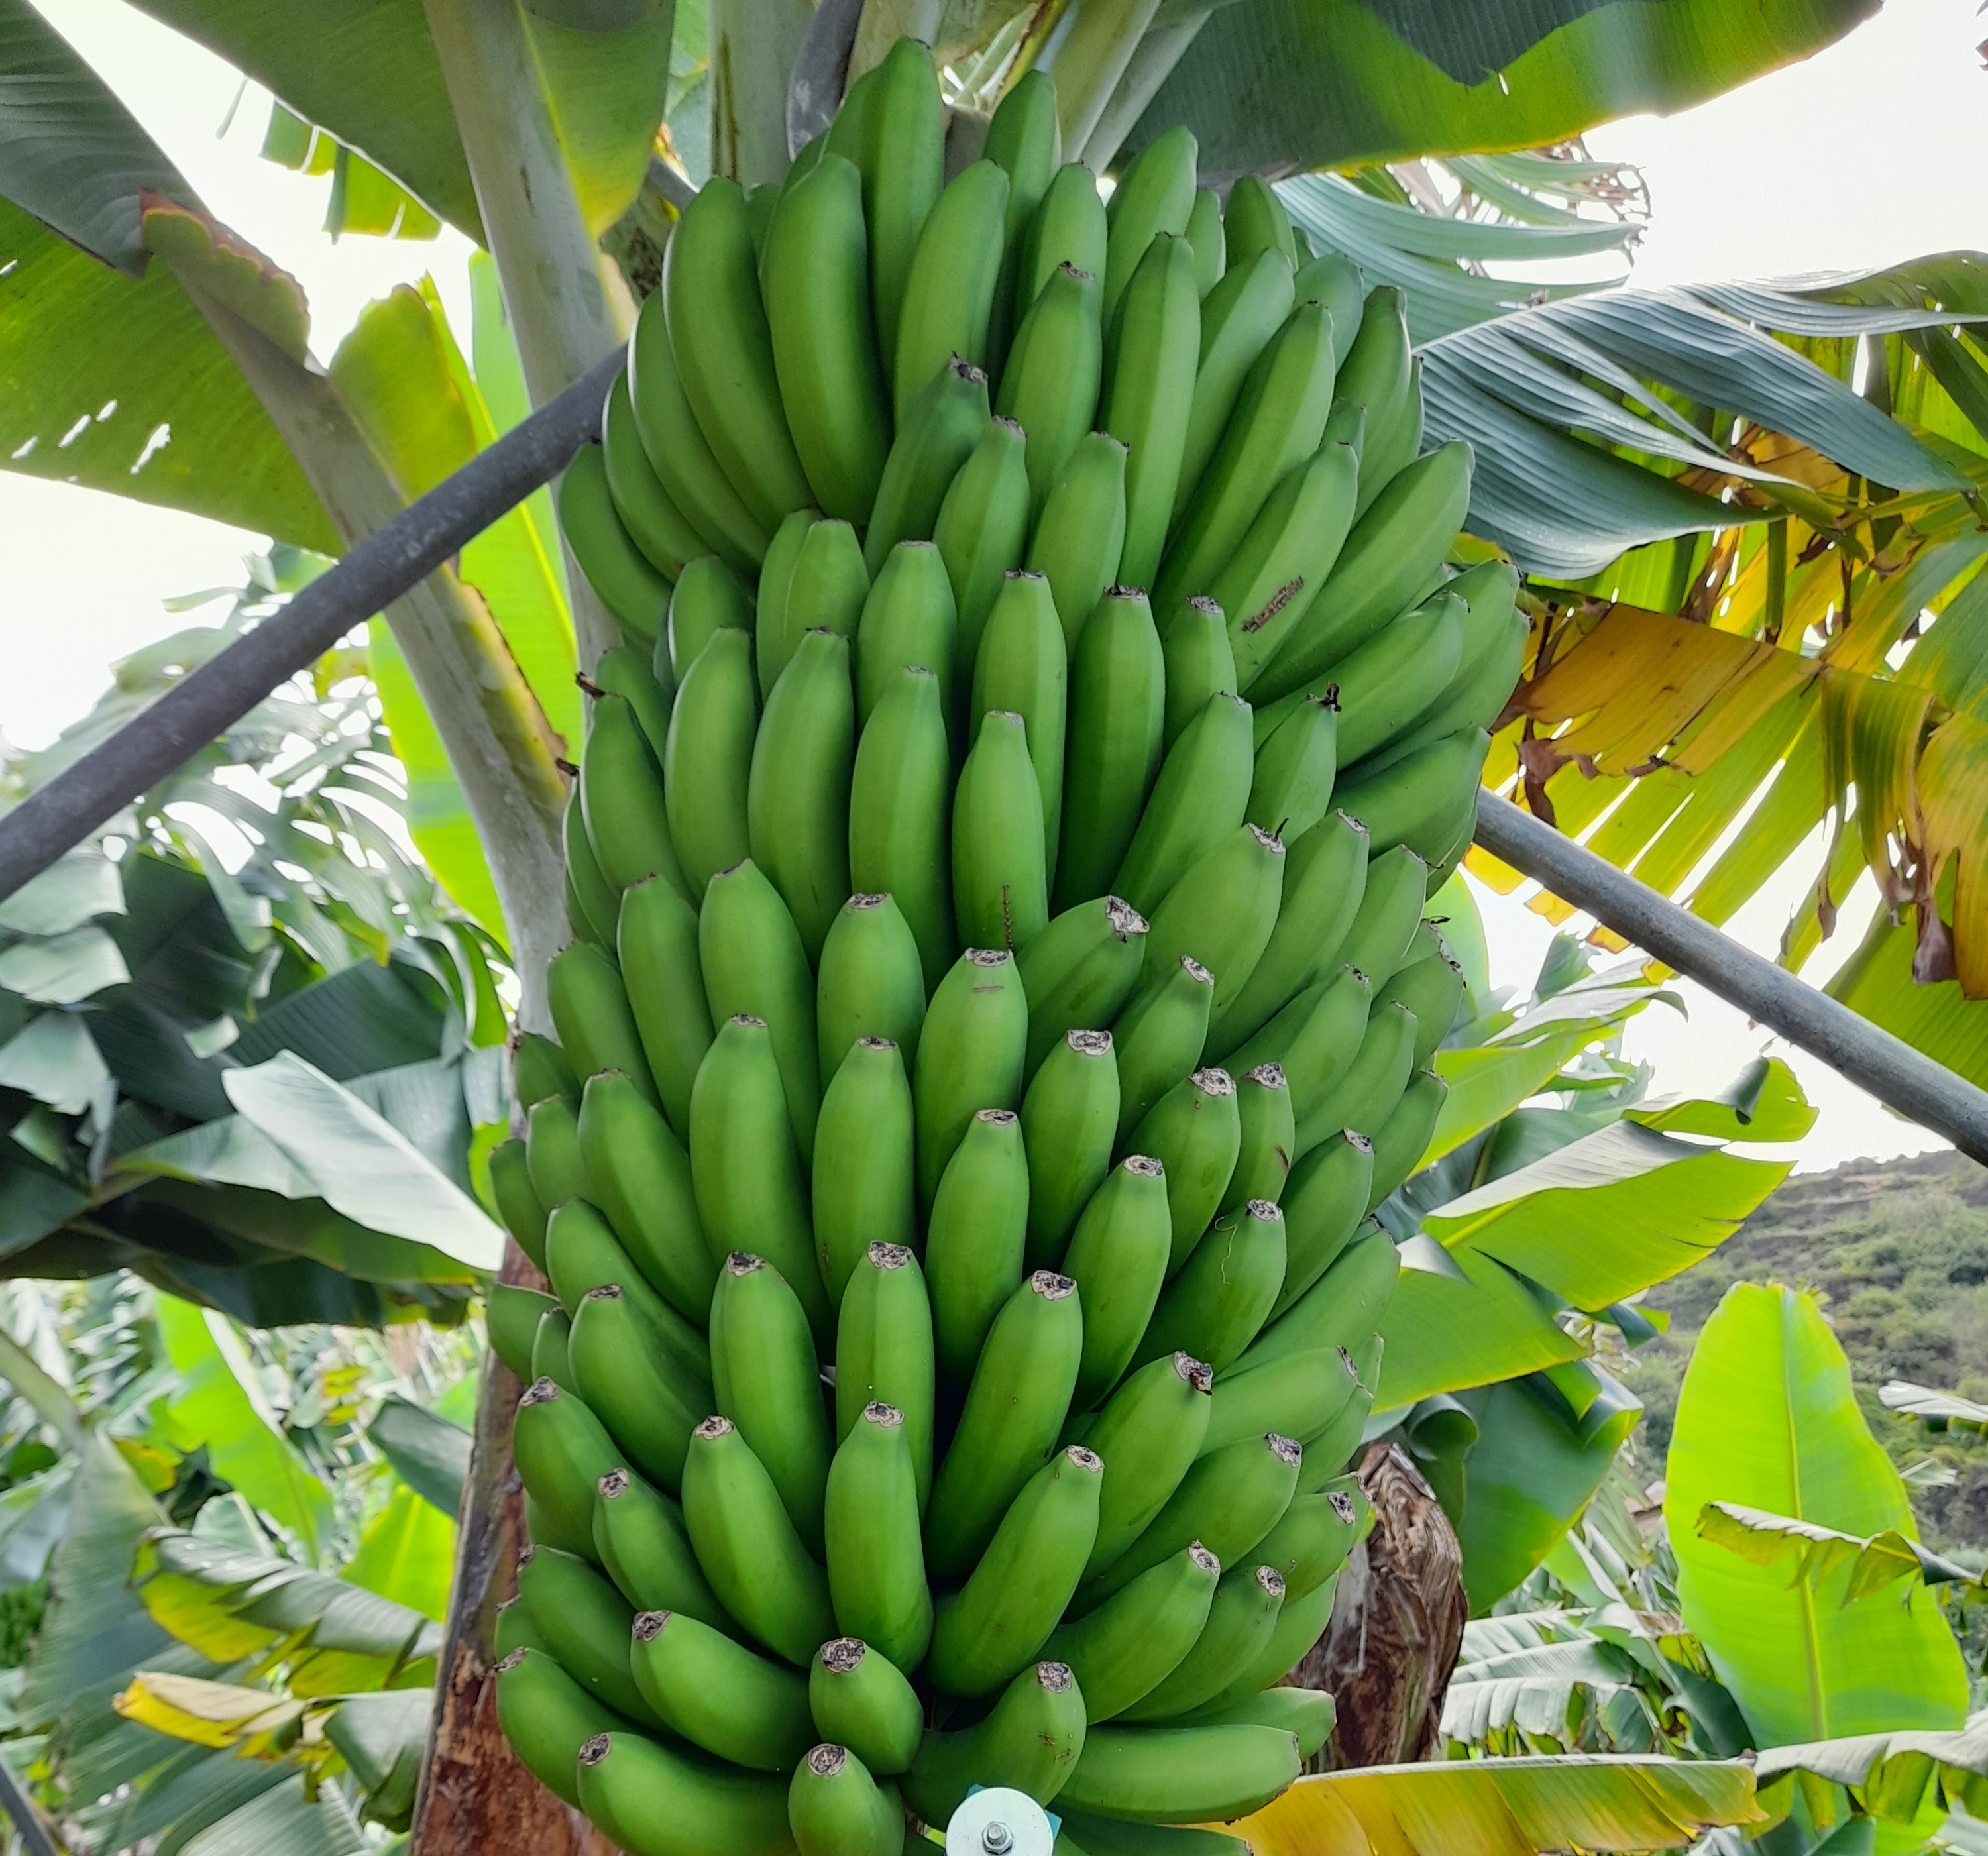
Label: Cut